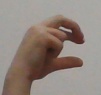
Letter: thal